Numbered street

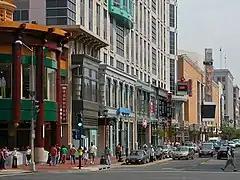
7th St and H Street, N.W, in Washington, D.C.

Pierre L'Enfant's plan for Washington, D.C. includes both radial avenues and grid system consisting of both numbered and lettered streets. North–south streets are named with numbers, such as "7th Street," and west–east streets are named with letters, such as "H Street." The name is then followed with a directional suffix (NW, NE, SW, or SE), specifying a quadrant of the city (e.g. B Street Southwest). The quadrants meet at the U.S. Capitol building.